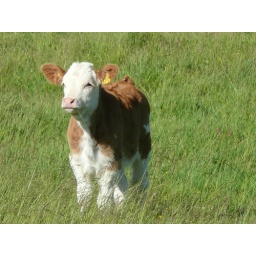
Calf in green grass